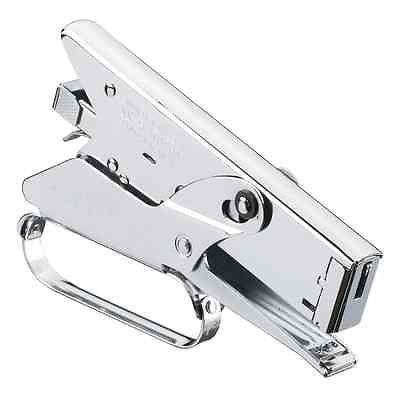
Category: stapler